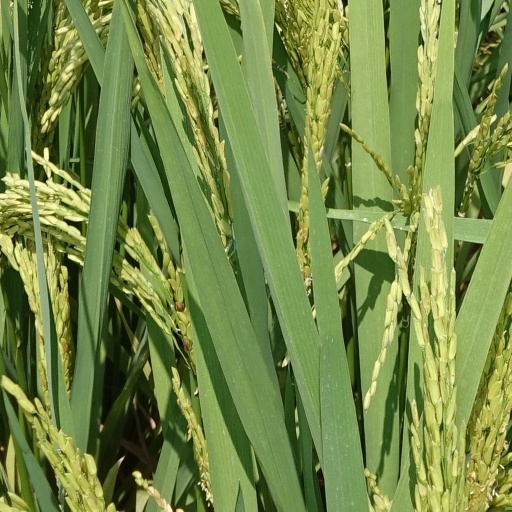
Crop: rice